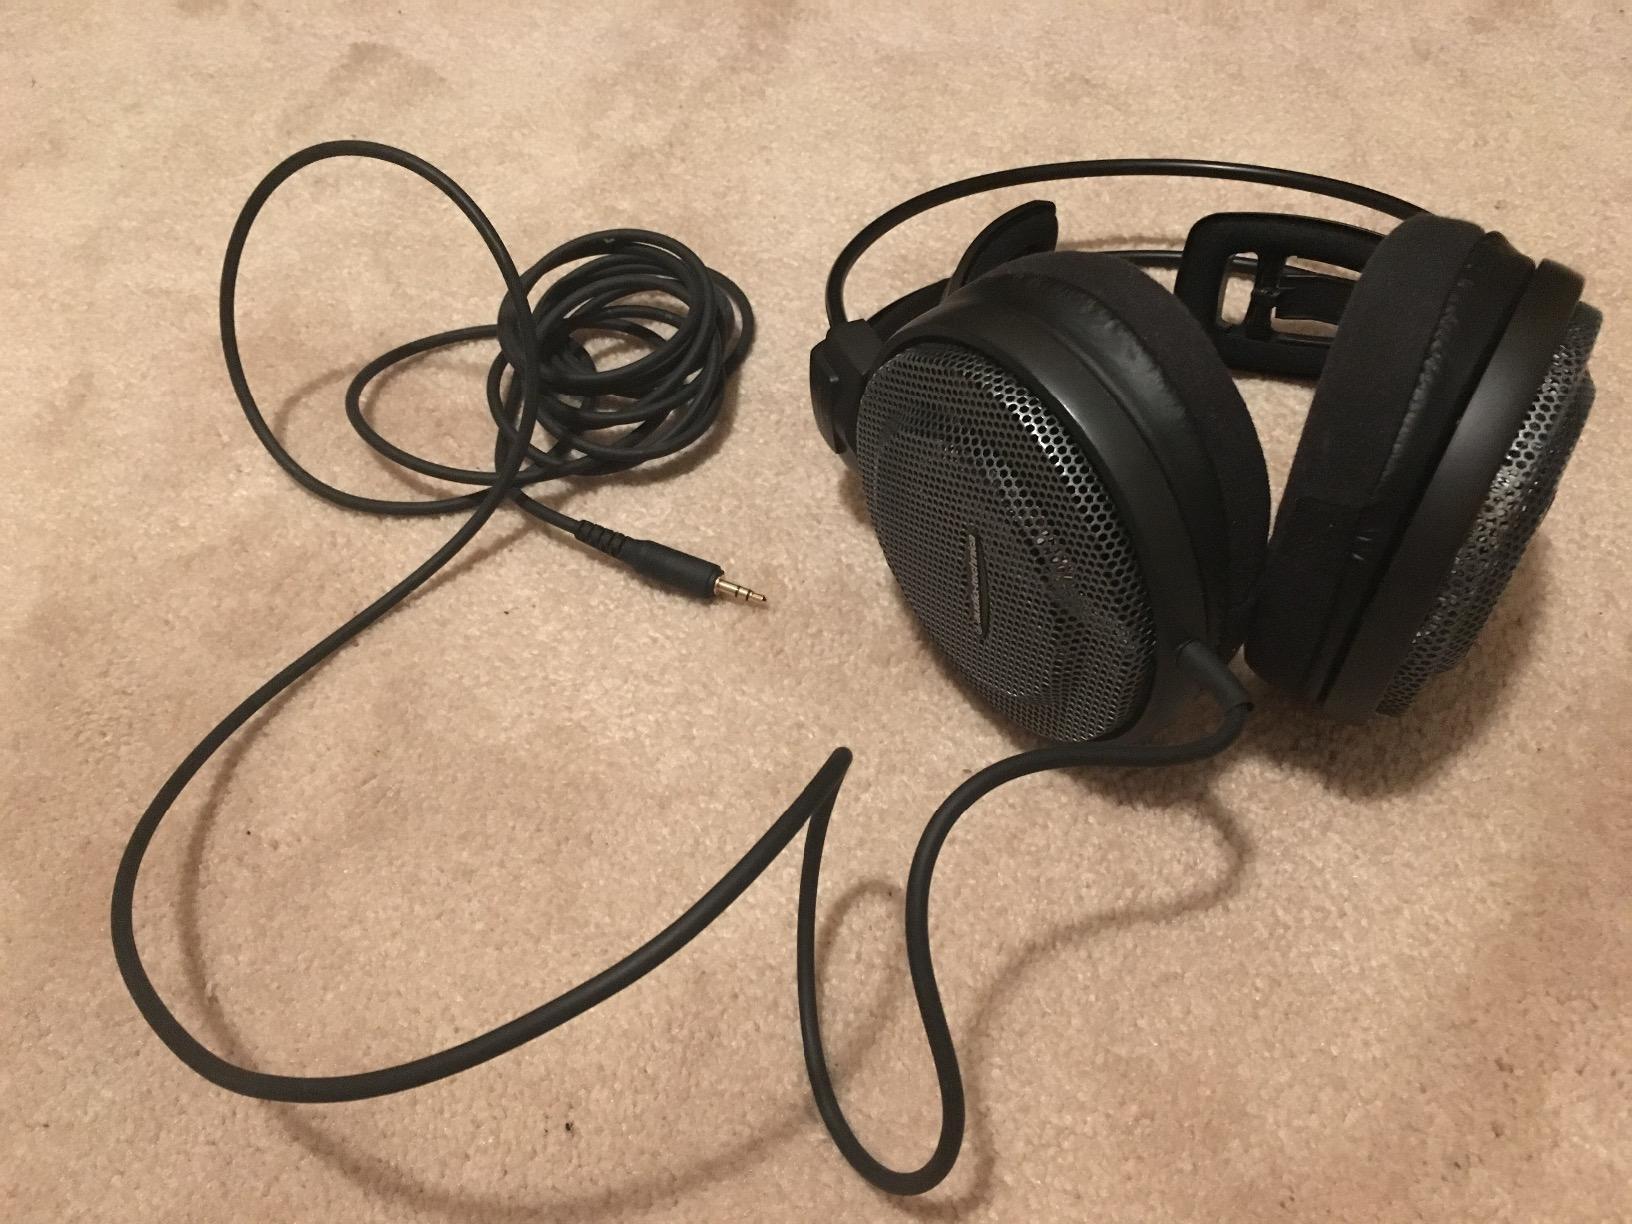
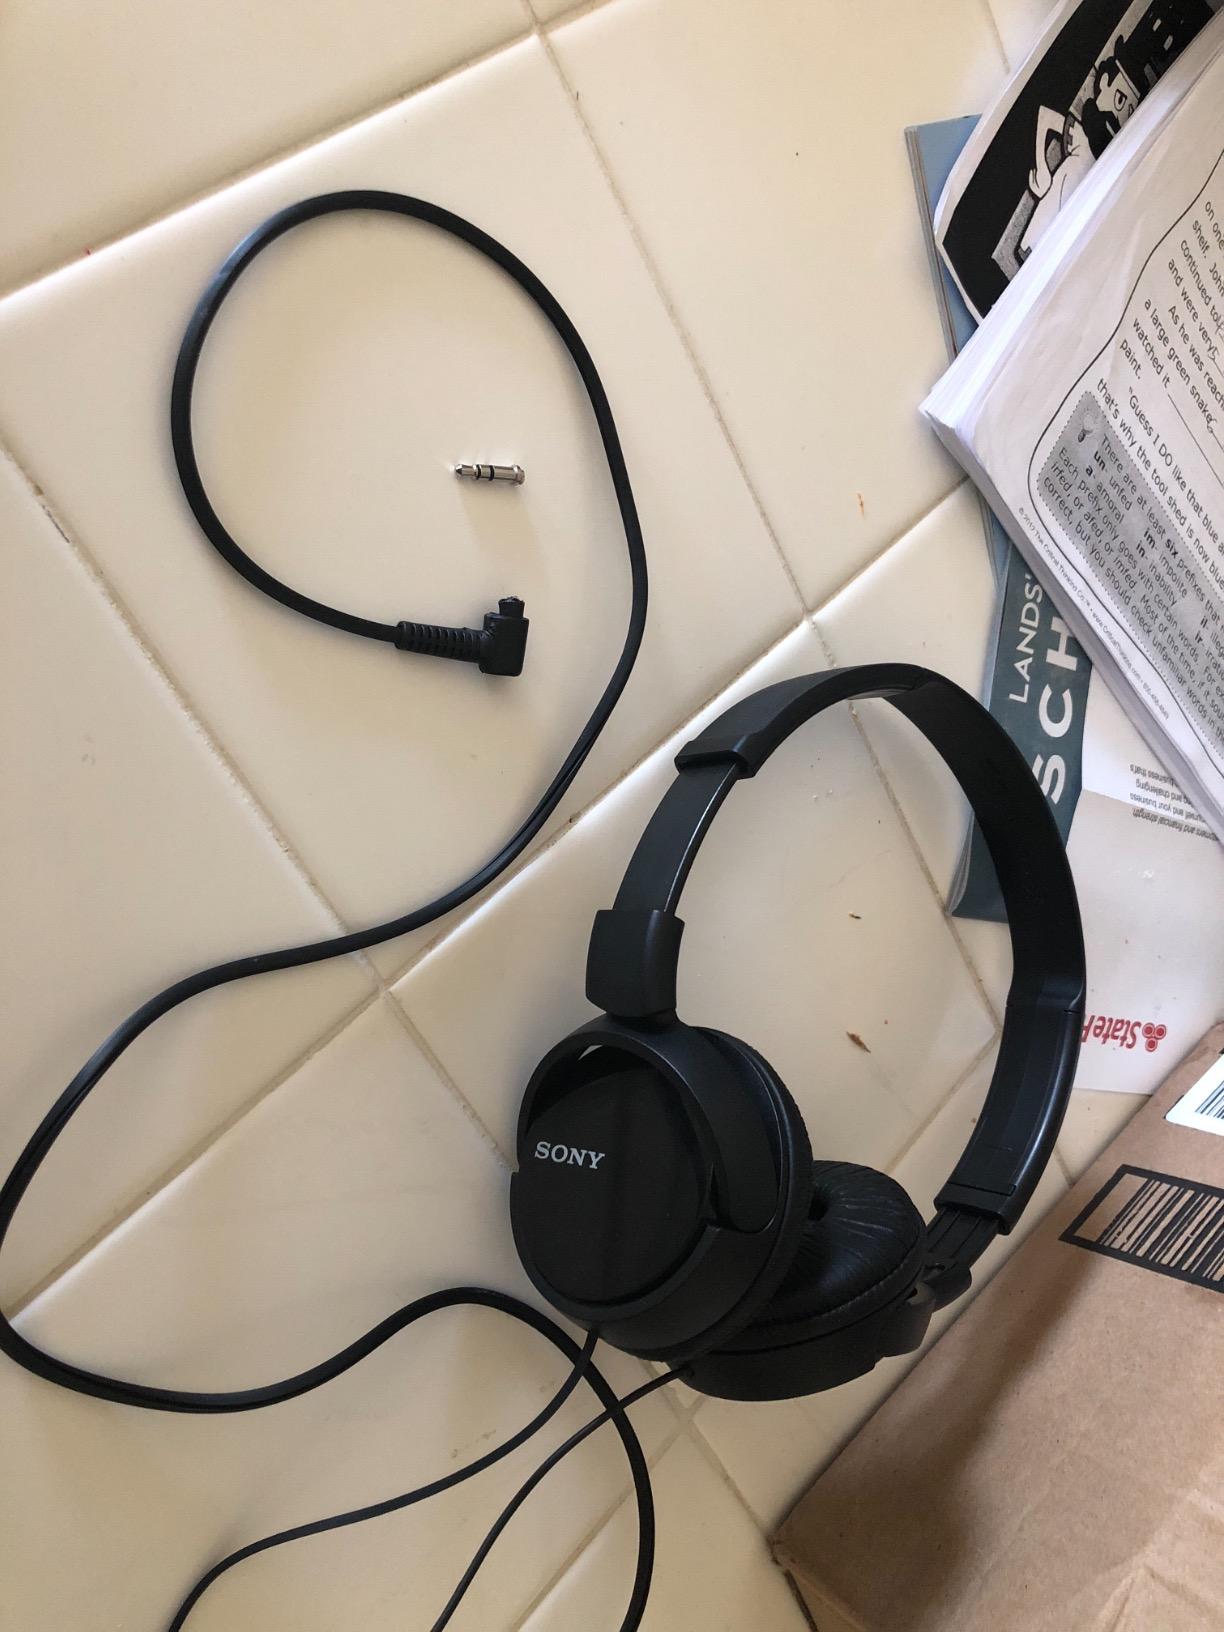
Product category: headphones
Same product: no